Anachronisms in the Book of Mormon

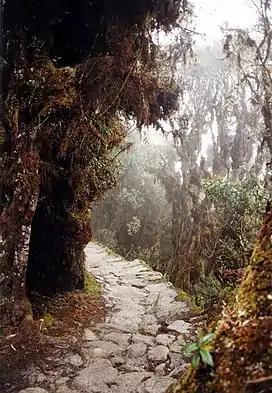
Inca road in Peru

The Book of Mormon mentions the presence of "chariots" in three instances, in two instances (both around 90 BC at the same location) inferring them as a mode of transportation. There is no archaeological evidence to support the use of wheeled vehicles in pre-Columbian Mesoamerica. Many parts of ancient Mesoamerica were not suitable for wheeled transport. Clark Wissler, the Curator of Ethnography at the American Museum of Natural History in New York City, noted: "we see that the prevailing mode of land transport in the New World was by human carrier. The wheel was unknown in pre-Columbian times."